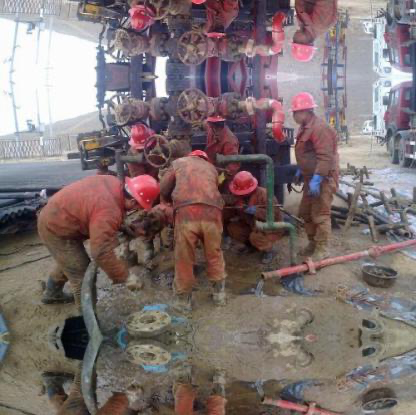
Objects in the image:
label: helmet
label: helmet
label: helmet
label: helmet
label: helmet
label: helmet
label: helmet
label: helmet